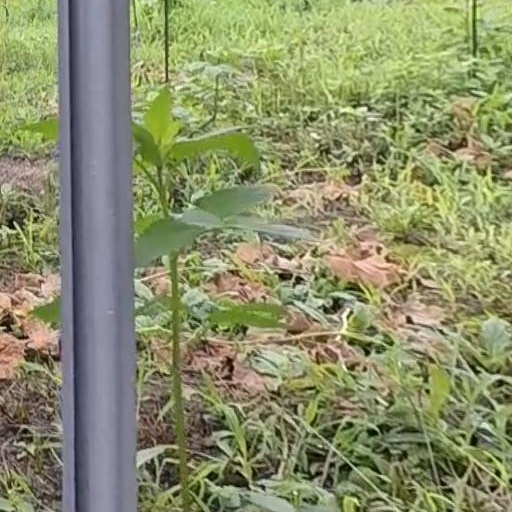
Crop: grape